History of water supply and sanitation

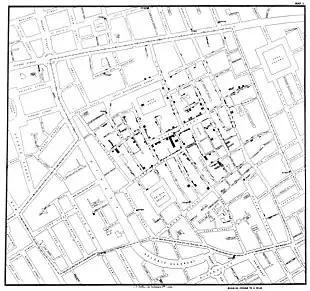
Original map by John Snow showing the clusters of cholera cases in the London epidemic of 1854

With the onset of the Industrial Revolution and related advances in technology, the flush toilet began to emerge into its modern form in the late 18th century, ("See" Development of the modern flush toilet.) At the Great Exhibition of 1851 held at Hyde Park in London, George Jennings installed the first public flush toilets.